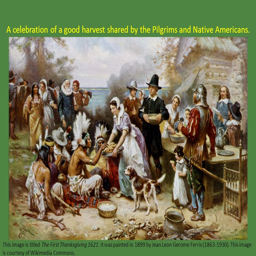
a celebration of a good harvest shared by person and ethnicity in fiction .